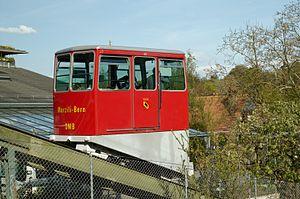
La Suisse, pays au relief tourmenté, possède un grand nombre de funiculaires, moyen de transport idéal pour vaincre de fortes déclivités.